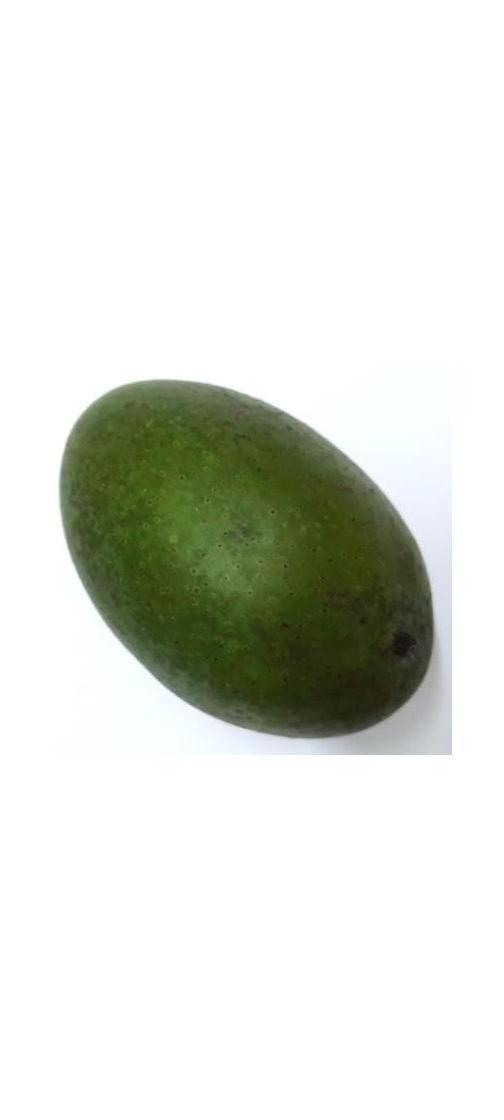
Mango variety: Ashshina Zhinuk